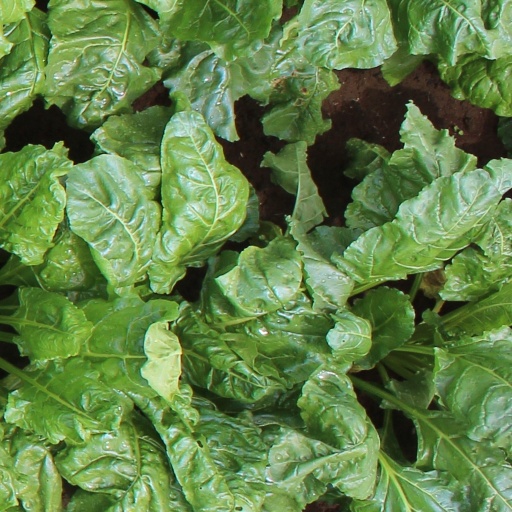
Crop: sugar beet